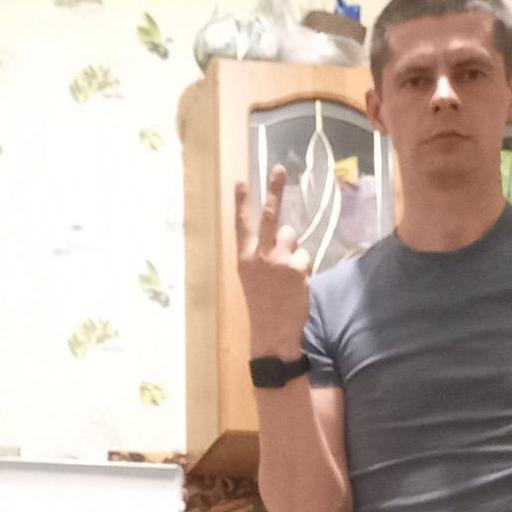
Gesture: peace_inverted